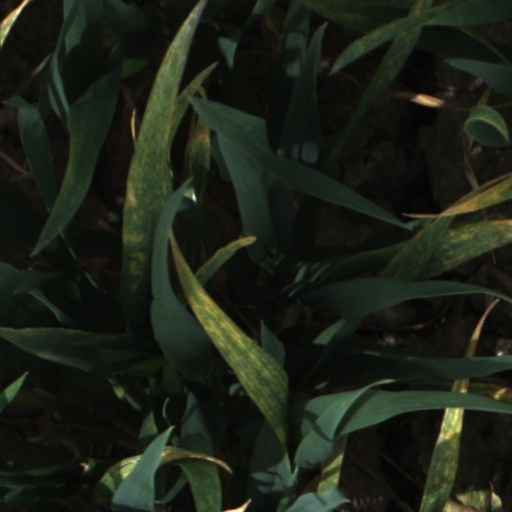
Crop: wheat